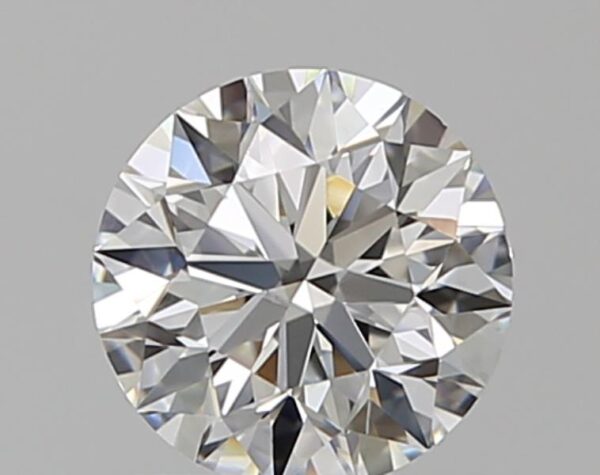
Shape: round
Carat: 0.7
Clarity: VS1
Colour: G
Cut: EX
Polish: EX
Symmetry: EX
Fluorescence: ST
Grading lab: GIA
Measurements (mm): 5.63 x 5.67 x 3.56